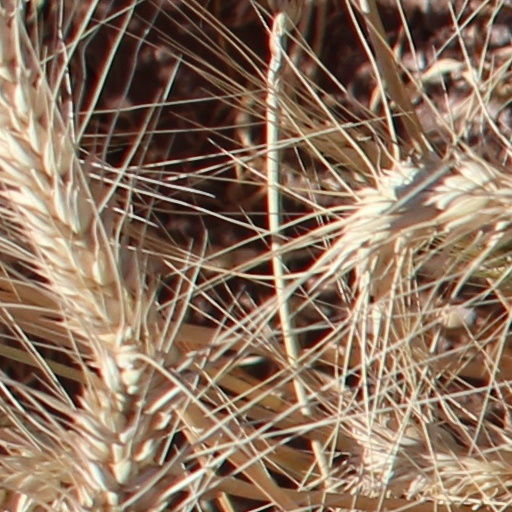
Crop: wheat